Fitz-James O'Brien

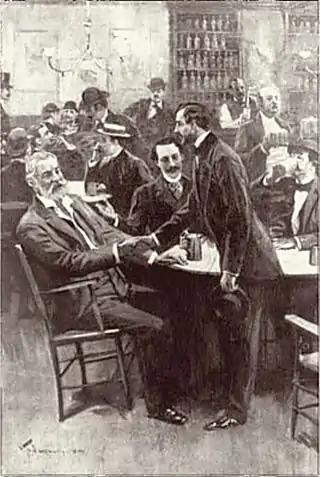
Pfaff's beer cellar in 1857. Depicted seated at left is the writer and poet Walt Whitman.

During the early 1850s, O'Brien made friendships at Pfaff's Beer Hall, a hub for the New York Bohemians. This circle, led by Henry Clapp, Jr. and Ada Clare, included figures like Brougham and O'Brien, who assumed major roles. The New York Bohemians comprised an array of local artists, creating an atmosphere of creative intellectual exchange.